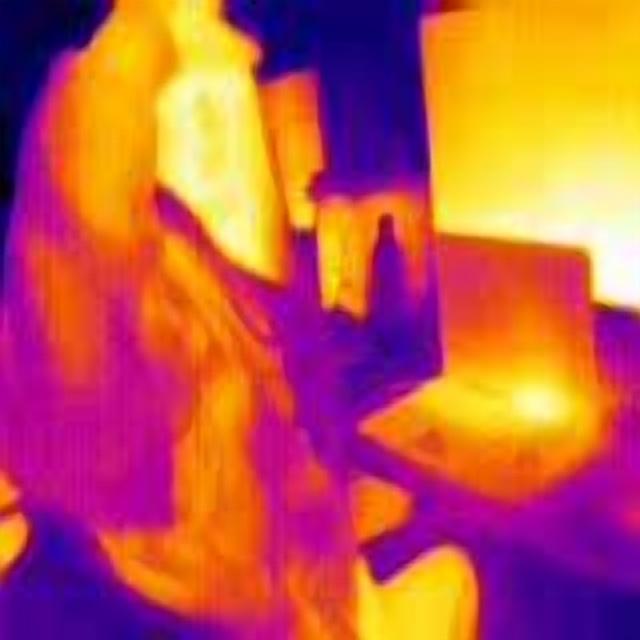
Detected objects:
label: person